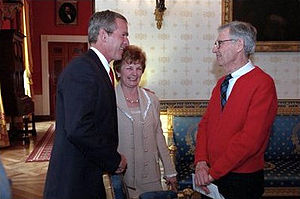
Fred Rogers
Frederick McFeely "Fred" Rogers var en amerikansk skuespiller.